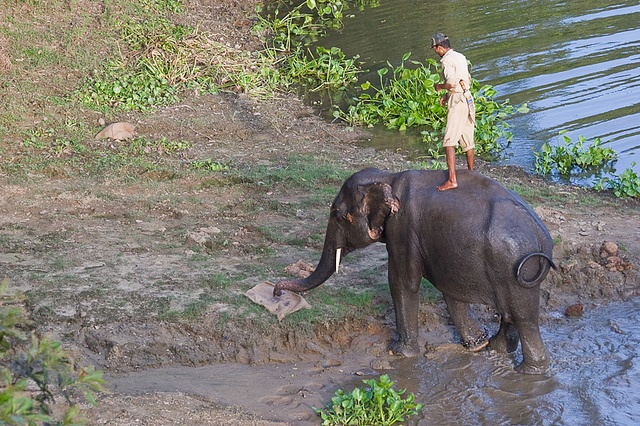
A male is standing on the back of an elephant
A MAN IS STANDING UP ON THE BACK OF A ELEPHANT
Man standing on top of an elephant emerging from water.
A person standing on the back of a gray elephant.
A man that is standing on the back of an elephant.